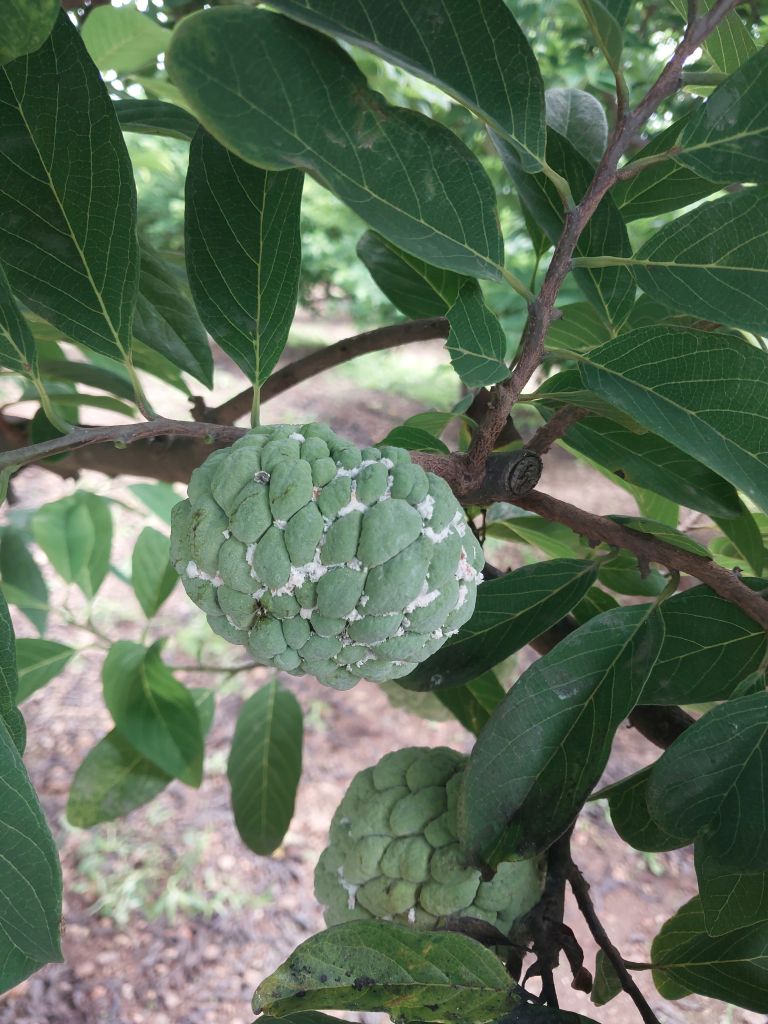
Disease label: Mealy Bug